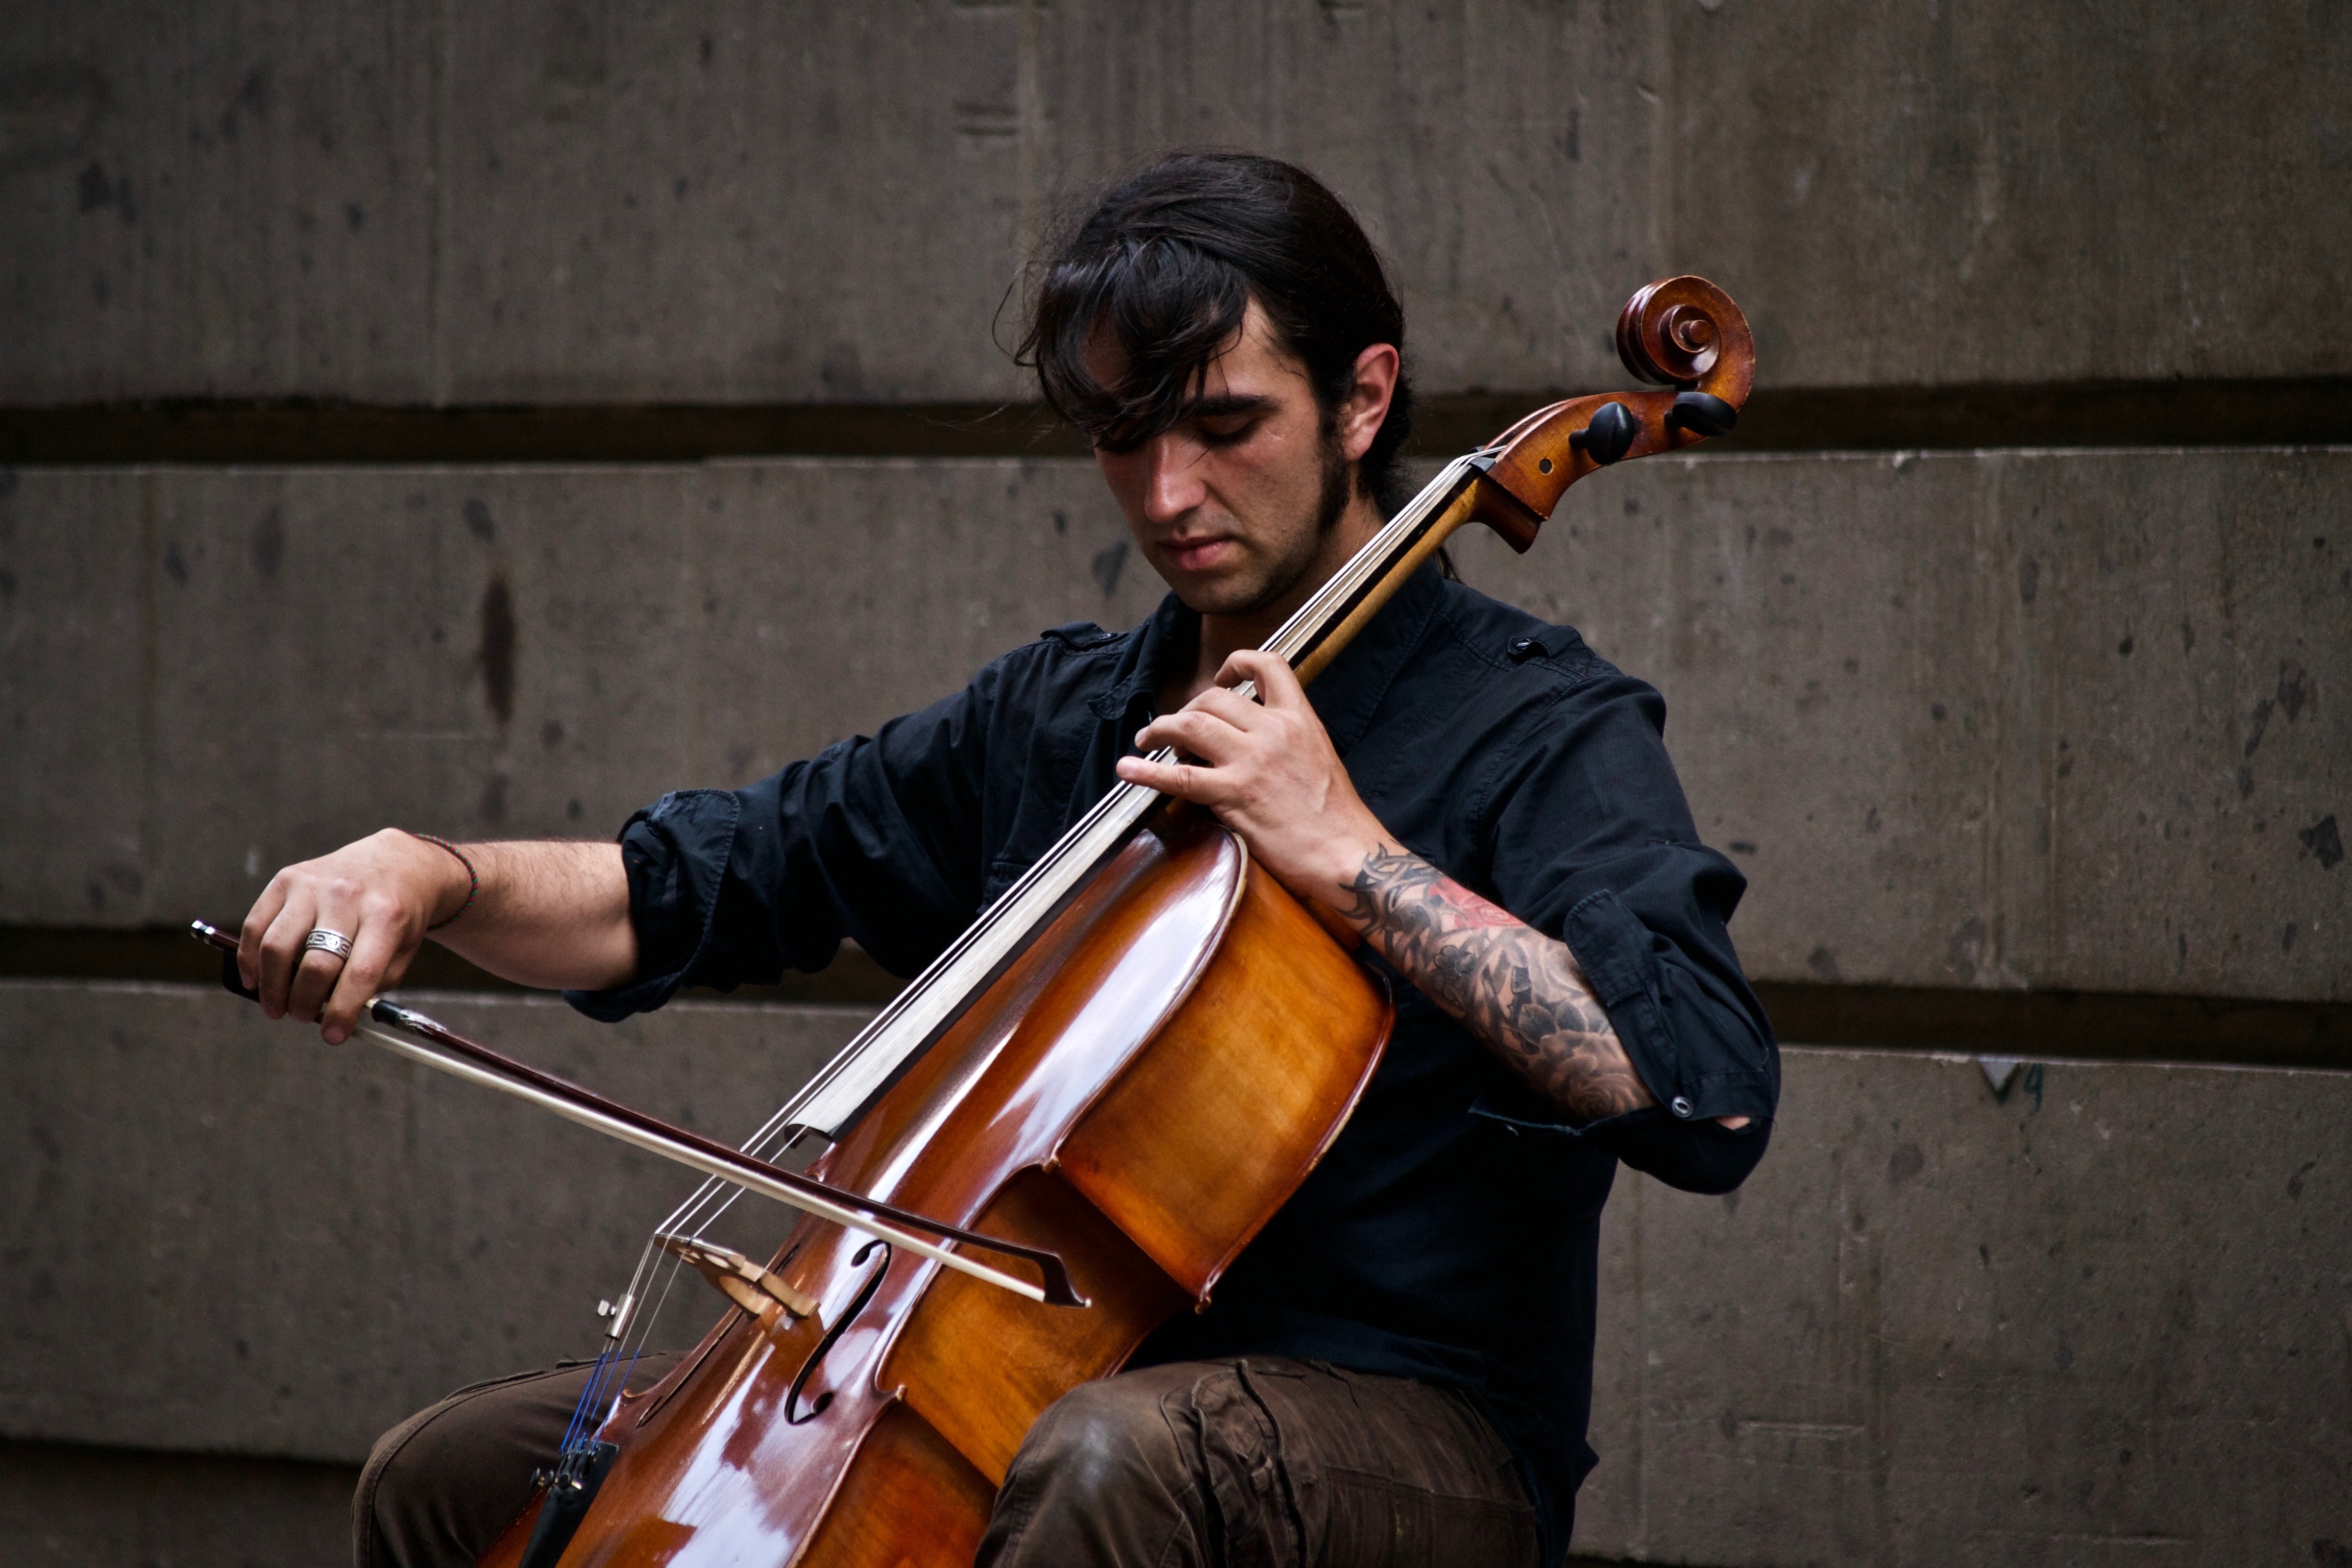
bowed string instrument, string instrument, musician, music, cello, violin family, violist, violinist, guitarist, performance art, bassist, fiddle, entertainment, musical instrument, viol, double bass, bass guitar, classical music, viola, singing